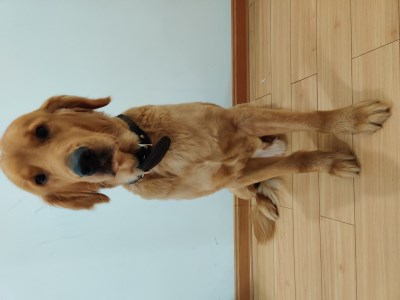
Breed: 5355-n000126-golden_retriever